Raja-Oasis Sports Complex

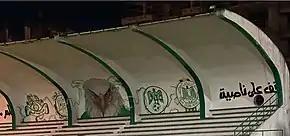
The stand A

During term between 2004 and 2007, the training centre was renovated in 2004 under the supervision of architect , then a member of the board. The new development centre was divided into two floors, it consisted of 26 bedrooms, 2 equipped relaxation rooms, a gym, a classroom and a meeting room. The centre is also equipped with offices for managers, the director, the secretariat and the medical staff.